Exeter House

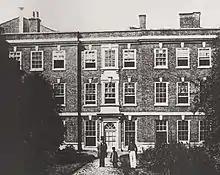
Exeter House in 1853

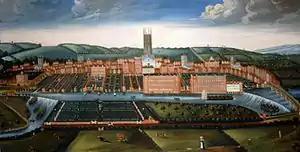
"A Prospect of Derby" shows Exeter House mid left

Exeter House was an early 17th-century brick-built mansion, which stood in Full Street, Derby until 1854. Named for the Earls of Exeter, whose family owned the property until 1757, the house was notable for the stay of Charles Edward Stuart during the Jacobite rising of 1745. Exeter House was replaced by offices, which in turn were replaced by Charles Herbert Aslin's Magistrates' Courts, built on the site during 1935. The courts were closed at the beginning of 2004, and after a decade vacant the building returned to use as an office development, Riverside Chambers.